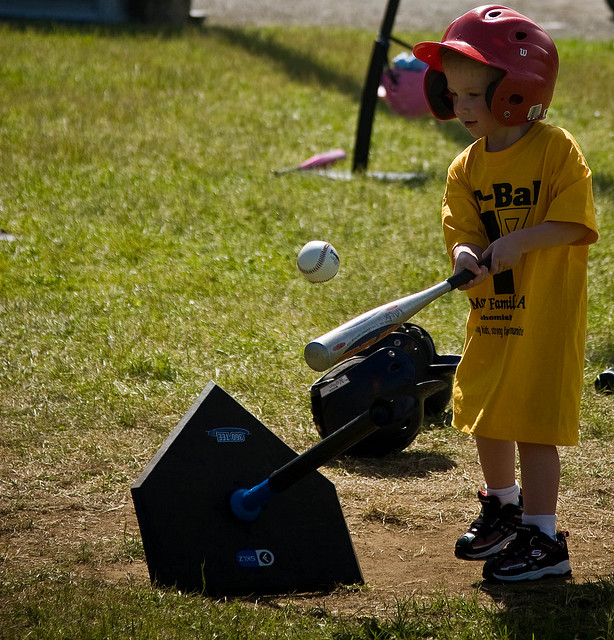
một đứa bé đang cầm gậy bóng chày ở trên sân